Nathaniel Rateliff

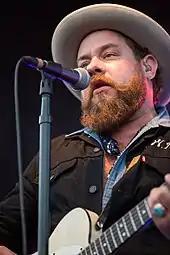
Rateliff performing at the 2017 High Water Festival

Beginning in 2013, while still performing and recording with earlier solo and group projects, Rateliff embarked on a more upbeat, soulful sound with longtime collaborator Joseph Pope III and other collaborators in shows around Denver and Boulder. On June 24, 2015, the self-titled release of "Nathaniel Rateliff & the Night Sweats" via Stax Records was announced with the lead single being "S.O.B.". The Night Sweats feature Joseph Pope III (bass), Mark Shusterman (keyboards) and Patrick Meese (drums). Other band members include Luke Mossman (guitar), Wesley Watkins (trumpet), and Andy Wild (saxophone). According to the "Los Angeles Times", this was "an album Rateliff made as a last-ditch effort before throwing in the towel on his music career, only to see it go viral and turn into a runaway hit."